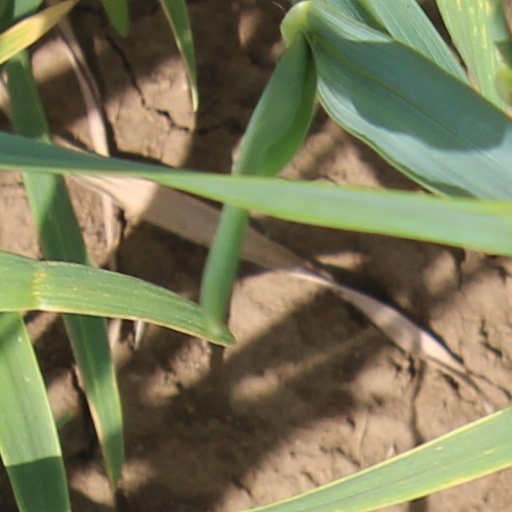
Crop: wheat